Danny Ongais

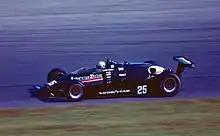
1984 Champ Car

For the 1984 season Ongais took over as owner of Interscope Racing fielding the #25 Interscope Racing March 84C-Cosworth DFX. Ongais finished in 3rd place at the Detroit News Grand Prix at Michigan International Speedway. He also finished in 10th place in points.